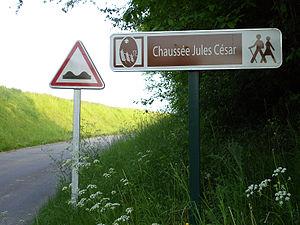
Panneau signalant la chaussée Jules César (invisible sur la photo) sur le plateau du Vexin à Courcelles-sur-Viosne, Val-d'Oise, France.
La Chaussée Jules César est une voie romaine qui reliait Lutèce à Rotomagus et à Juliobona. Elle fait partie, sous la forme d’un embranchement de la Via Agrippa de l'Océan, des quatre Via Agrippa construites par Marcus Vipsanius Agrippa du temps de l'empereur Auguste. On pouvait y trouver un relais tous les 15 km. Le courrier pouvait ainsi être acheminé de Paris à Rouen en une journée.